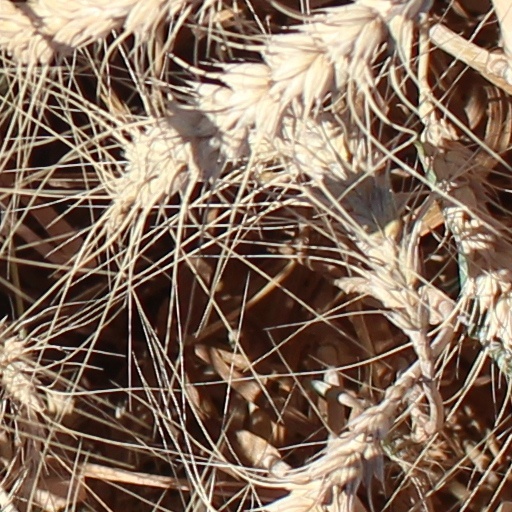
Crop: wheat